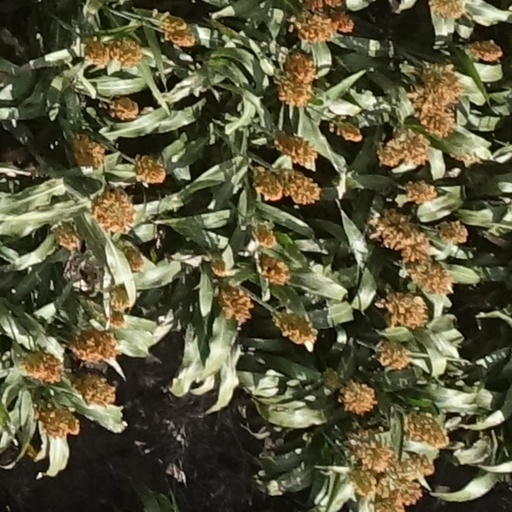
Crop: sorghum